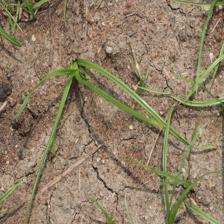
Label: Grass